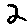
Label: 2